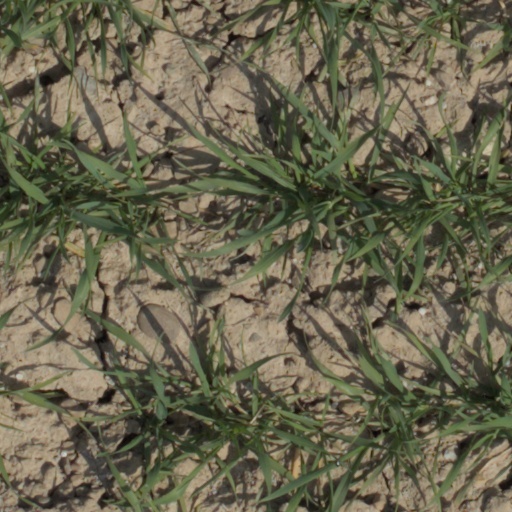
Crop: wheat